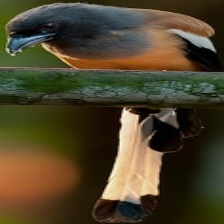
Species: RUFOUS TREPE
Scientific name: DENDROCITTA VAGABUNDA